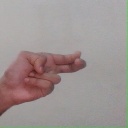
अक्षर: ह